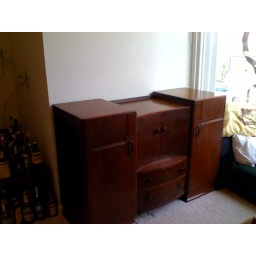
In its new home by the window seat. :)